Spanair Flight 5022

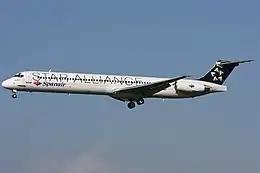
EC-HFP, the aircraft involved, seen in July 2008

Spanair Flight 5022 (JK5022/JKK5022) was a scheduled domestic passenger flight from Barcelona–El Prat Airport to Gran Canaria Airport, Spain, with a stopover in Madrid–Barajas Airport that crashed just after take-off from runway 36L at Madrid-Barajas Airport at 14:24 CEST (12:24 UTC) on 20 August 2008. The aircraft was a McDonnell Douglas MD-82, registration Of the 172 passengers and crew on board, 154 died and 18 survived.